Monarchy of Canada and the Canadian Armed Forces

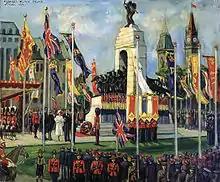
King George VI dedicates the National War Memorial in Ottawa, 1939, by Margaret Fulton Frame

Across the Atlantic, Prince Edward (later King Edward VIII) was serving on the Western Front with the Canadian Expeditionary Corps, his participation in the fighting establishing a popularity among veterans during the Prince's latter tours of Canada as Prince of Wales. By 1936, Edward, as king, had taken up ceremonial military tasks and became the first Canadian sovereign to do so solely on behalf of Canada when he dedicated the Canadian National Vimy Memorial in France. Following Edward's abdication that same year, his brother acceded to the throne as George VI; for his coronation in the summer of 1937, the Canadian Coronation Contingent was formed and sent to London. Two years later, the King presided over a number of military ceremonies in Canada, including dedicating the National War Memorial in Ottawa and presenting colours to regiments. By the end of that summer, however, the King had declared war on Nazi Germany; unlike his father, George did this uniquely as king of Canada—on the advice of the Canadian Cabinet with the approval of the Parliament of Canada—a week after he had done so as King of the United Kingdom.